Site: brandenburg
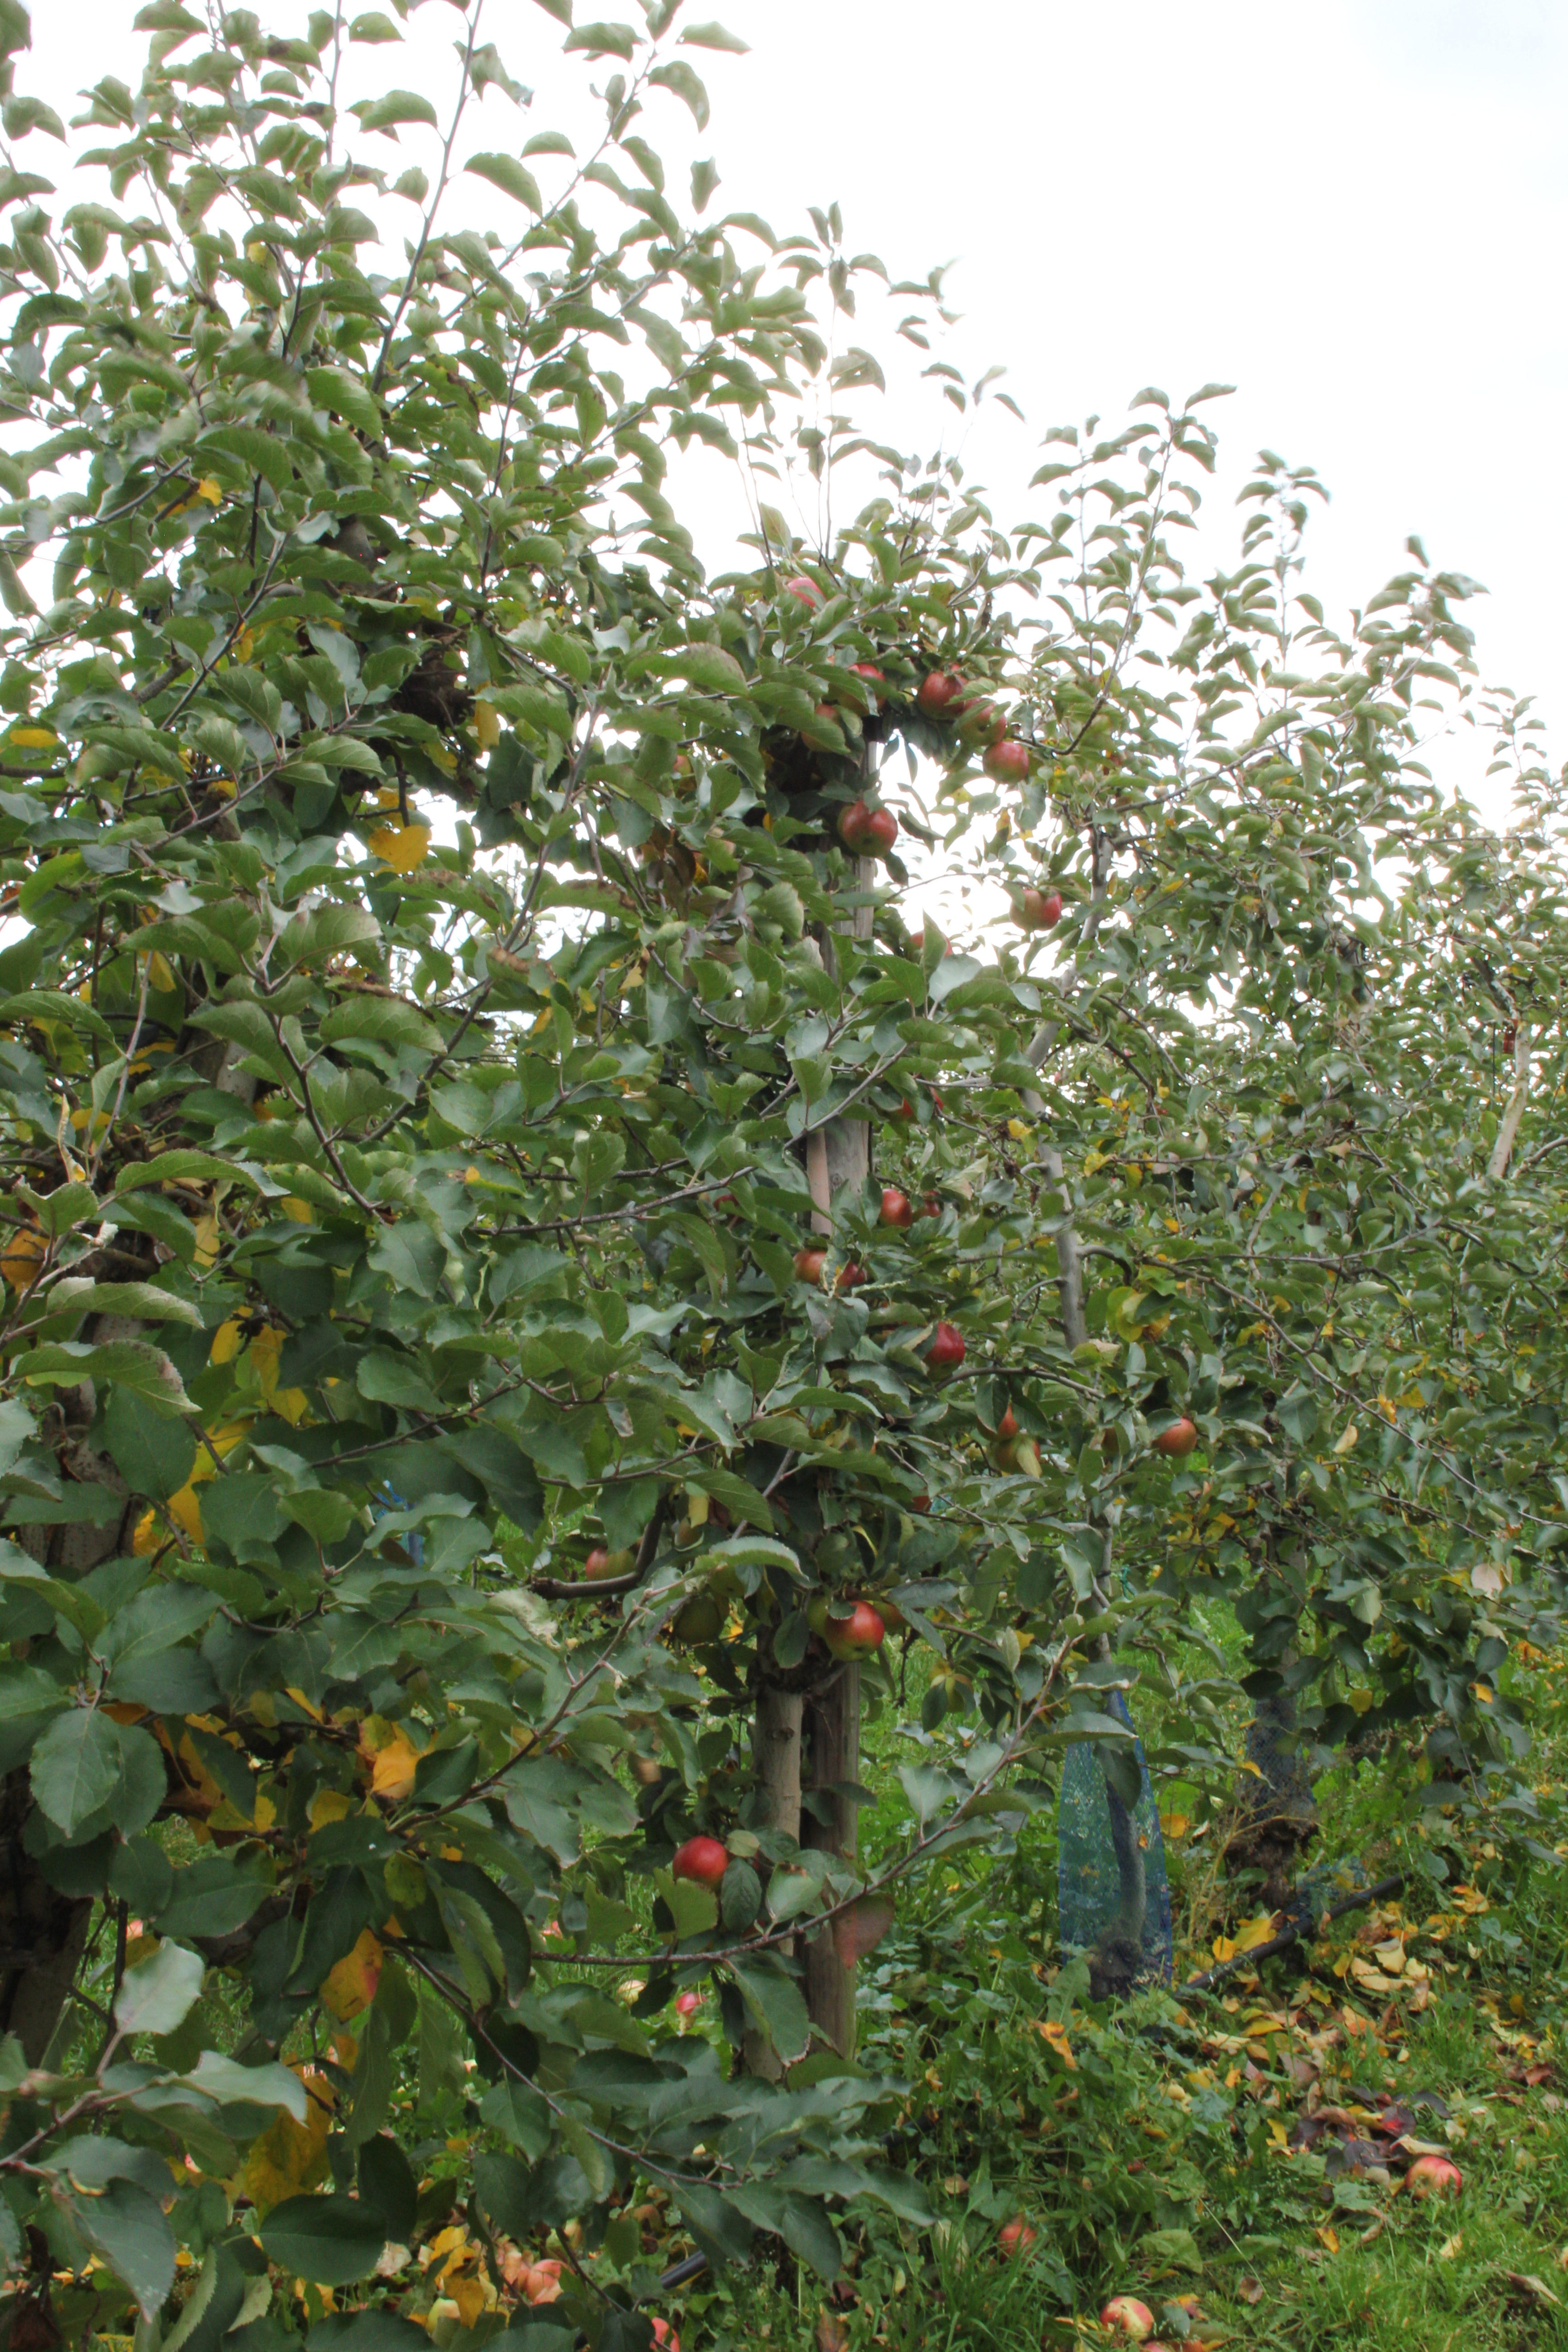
Growth stage (BBCH 91): Senescence, beginning of dormancy